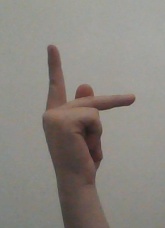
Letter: dha